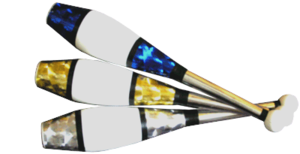
Kegle (jonglering)
Et sæt kegler.
Jongleringskegler, eller blot "kegler" er et populært jonleringsredskab enten enkeltvis eller i sæt af typisk tre, sommetider i kombination med bolde eller ringe. En typisk kegle er 50 til 70 cm lang, med et slankt håndtag og med vægt i den tykkere ende.